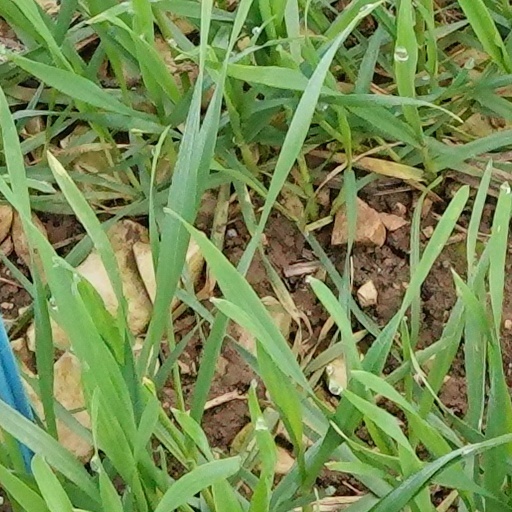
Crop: wheat